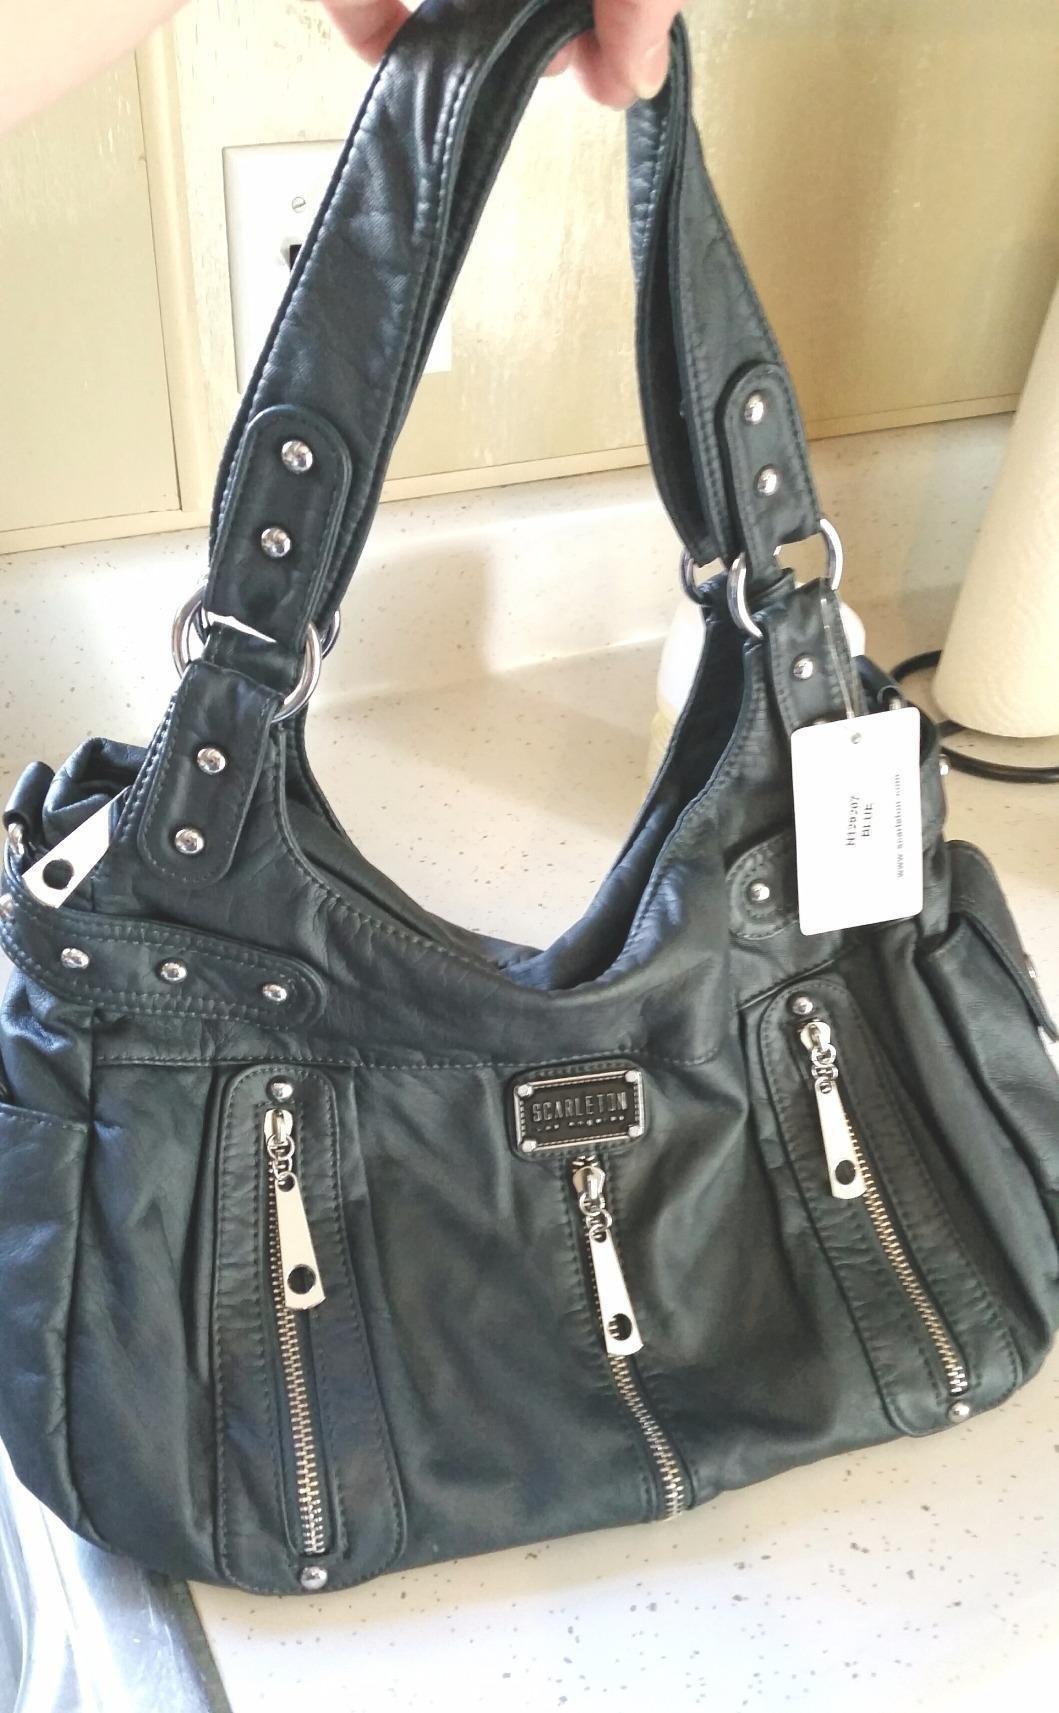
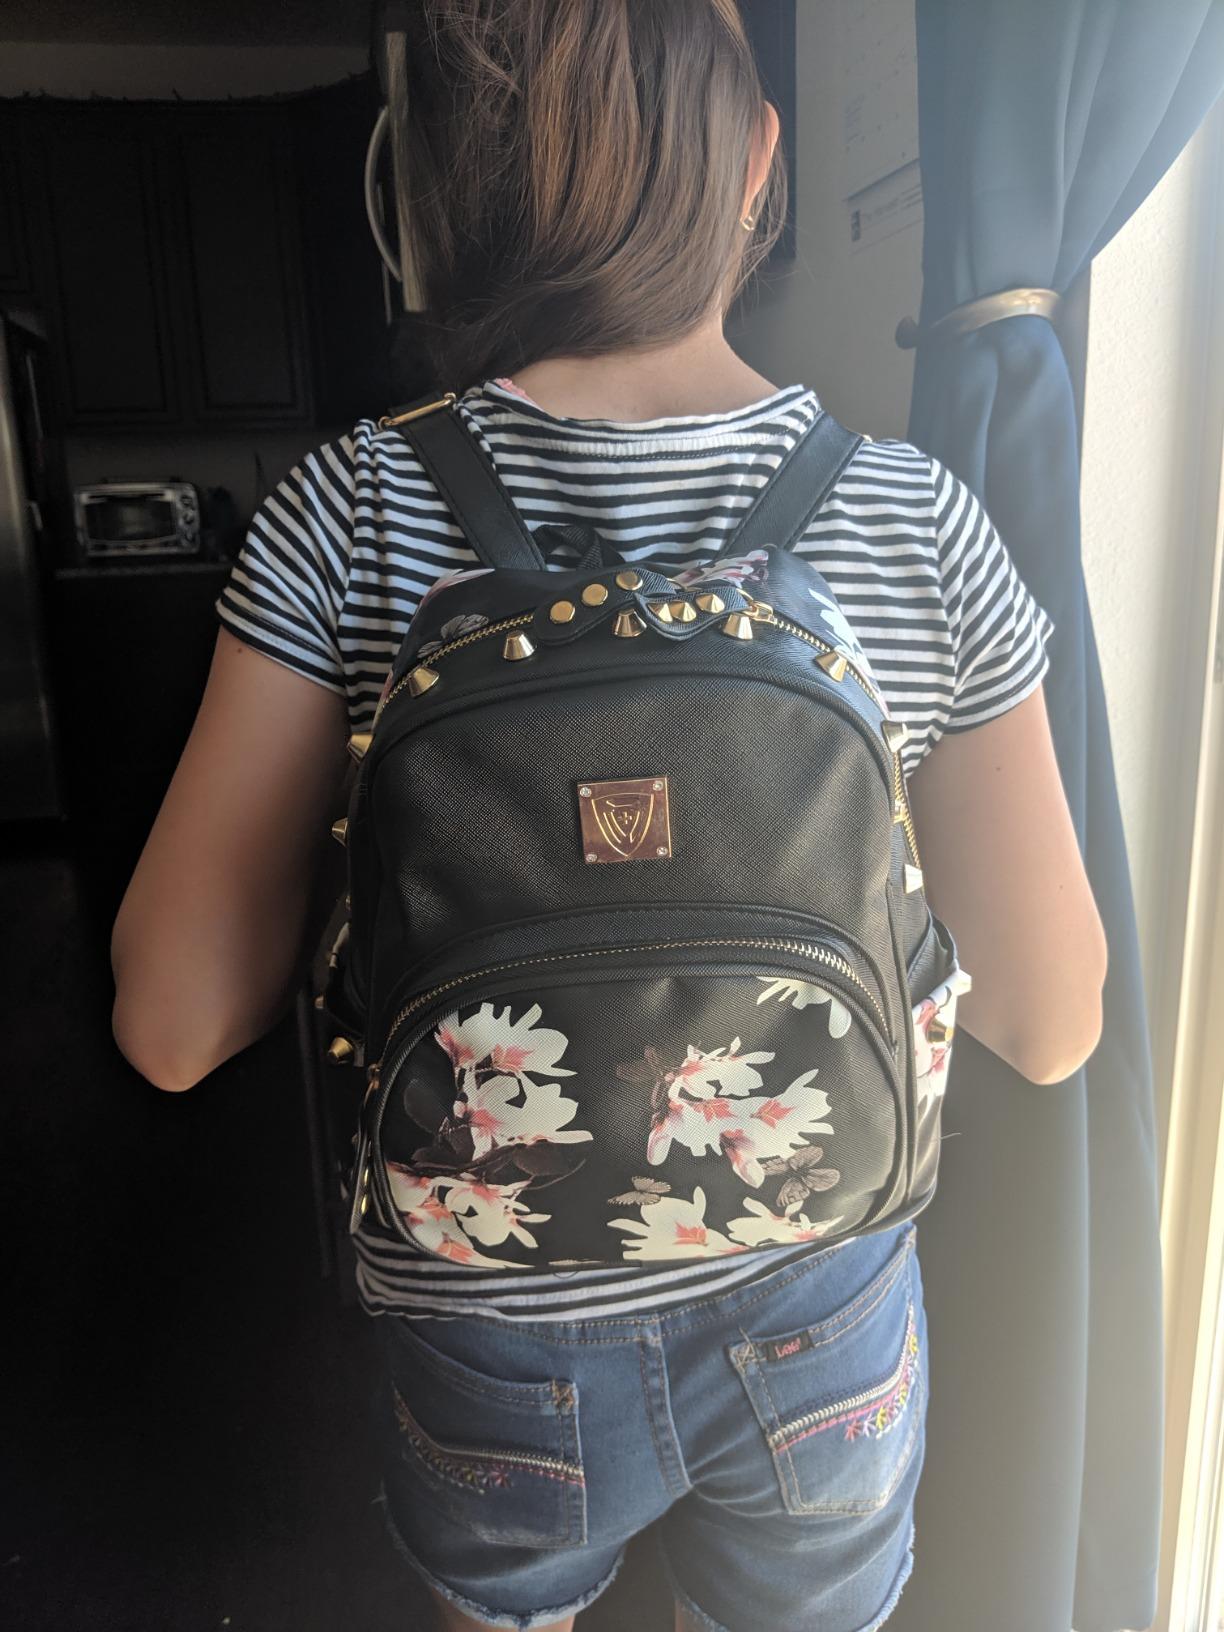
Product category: accessories_handbag
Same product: no